Ultraman Trigger: Episode Z

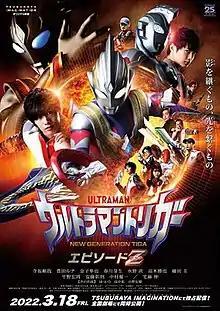
Theatrical movie poster

is a 2022 Japanese superhero "kaiju" film, serving as the conclusion to the 2021-22 Ultra Series television series "". Aside from its premiere on March 18, 2022, through Japanese theaters, it will also be made available on the pay per view website Tsuburaya Imagination.